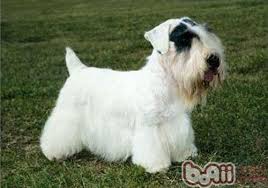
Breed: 211-n000058-Sealyham_terrier